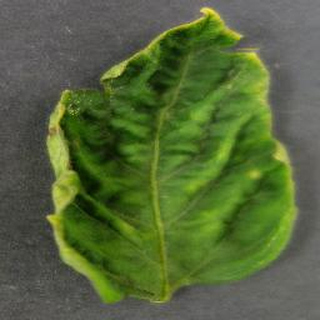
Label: tomato_yellow_leaf_curl_virus